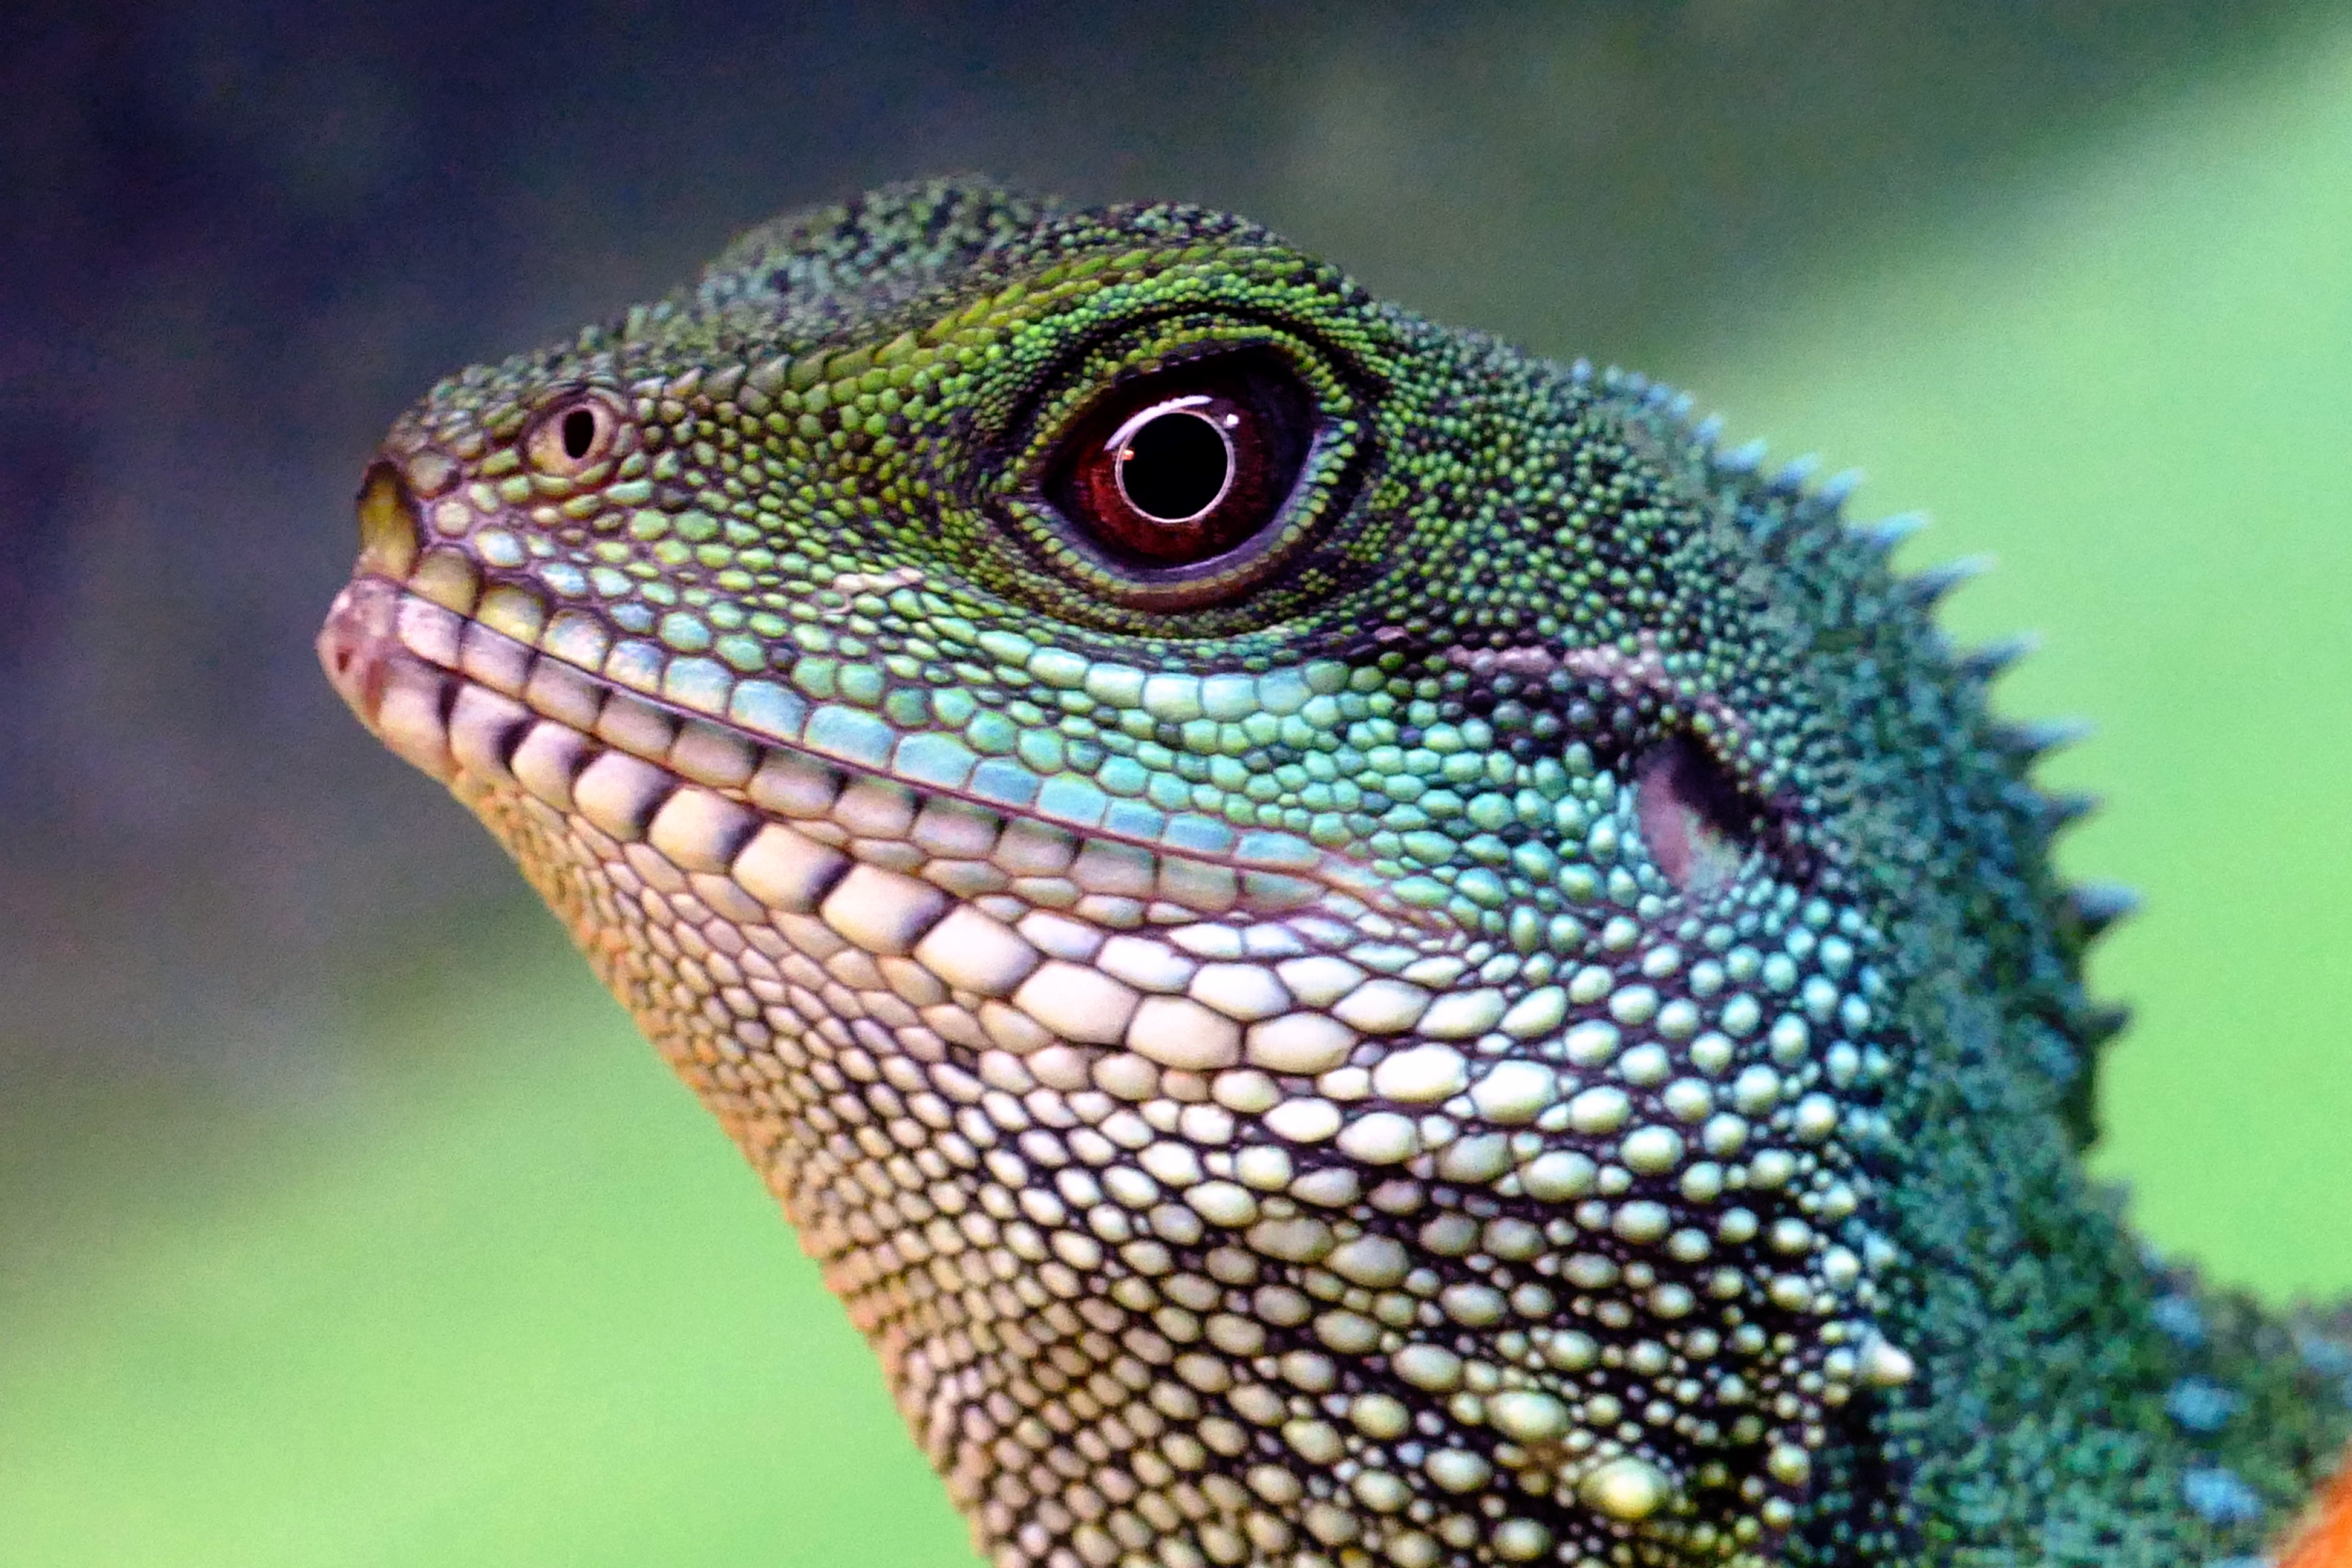
water, nature, animal, looking, asian, wildlife, wild, portrait, green, chinese, tropical, reptile, amphibian, scale, close, iguana, fauna, lizard, green lizard, thailand, close up, chameleon, face, eye, head, skin, vertebrate, creature, dragon, exotic, china, crested, species, scaly, reptilian, macro photography, lacerta, agamidae, chinese water dragon, cocincinus, physignathus, agamid, dactyloidae, scaled reptile, lacertidae, african chameleon